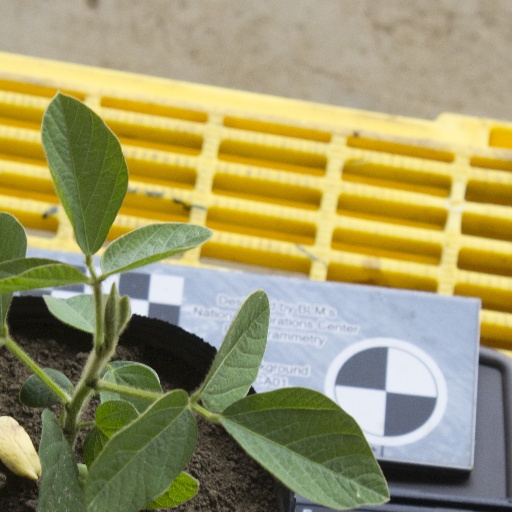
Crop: soybean